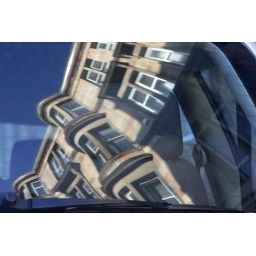
Park Street reflections in a car window